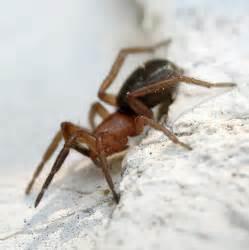
spider